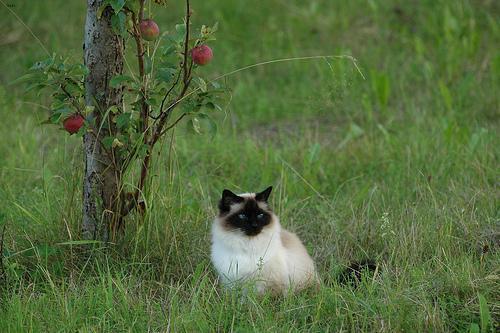
Birman